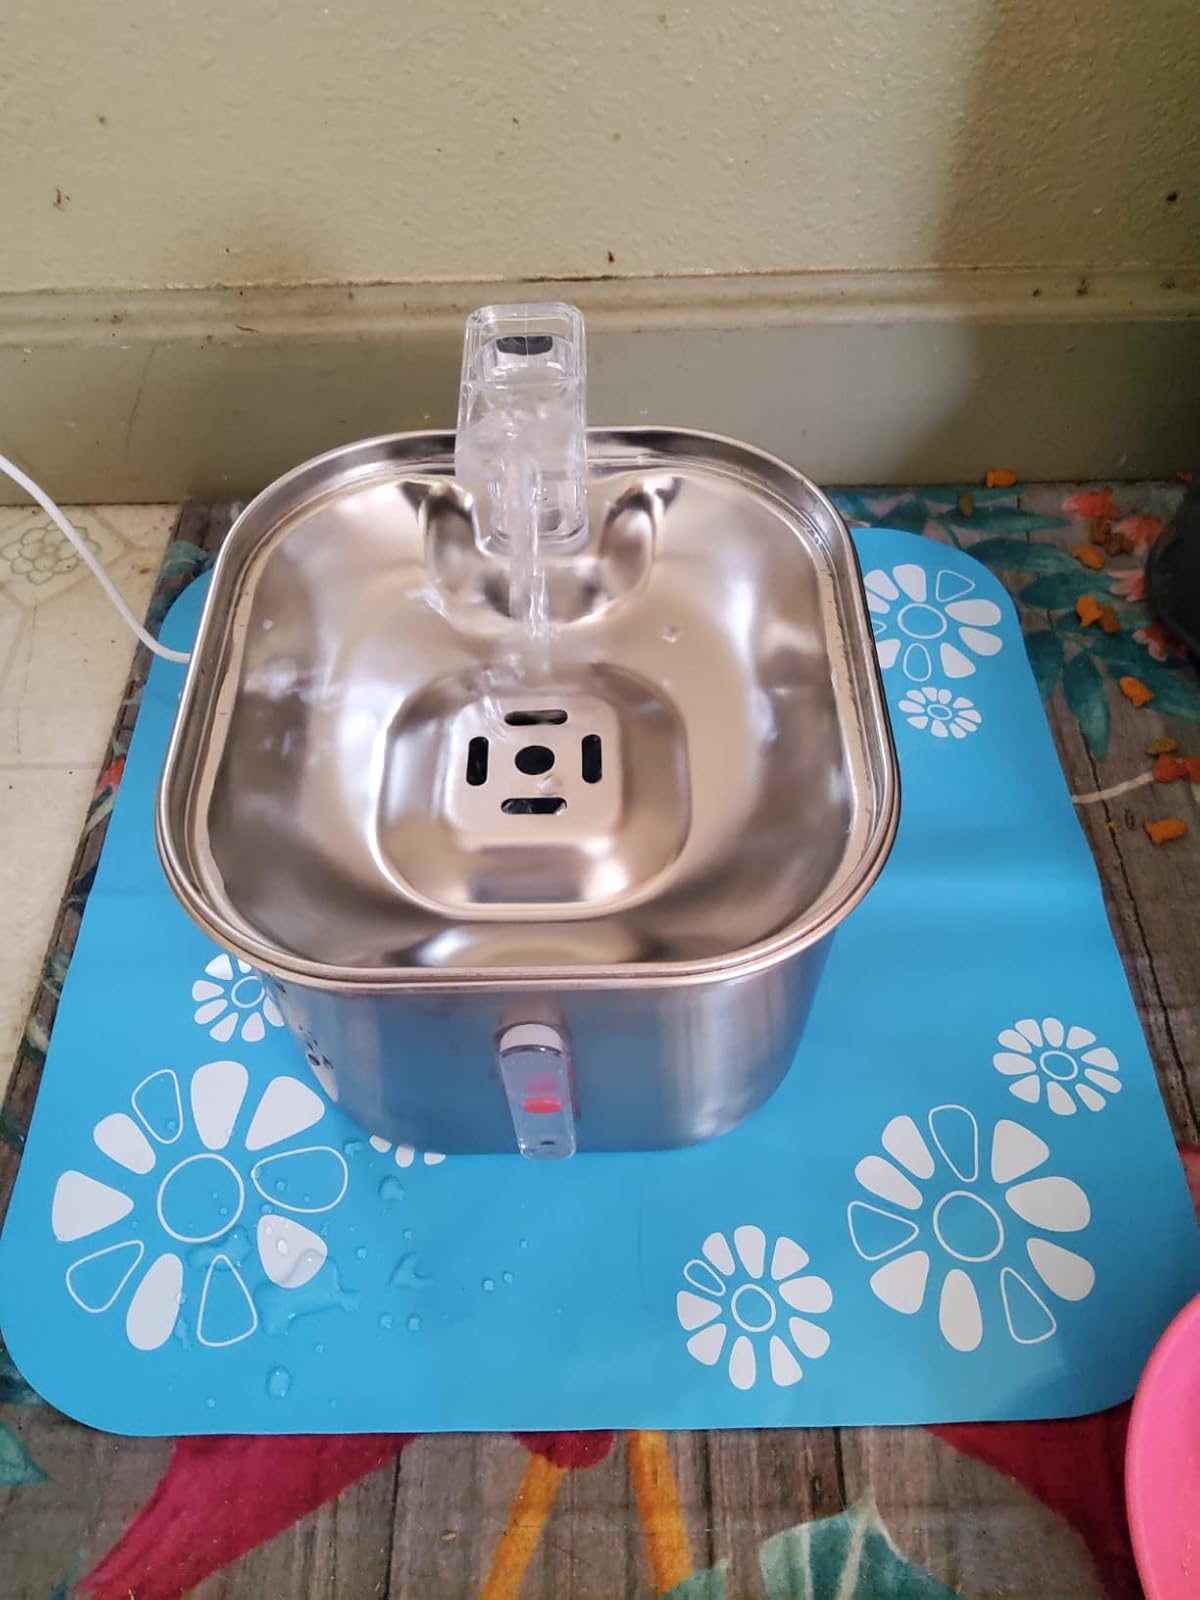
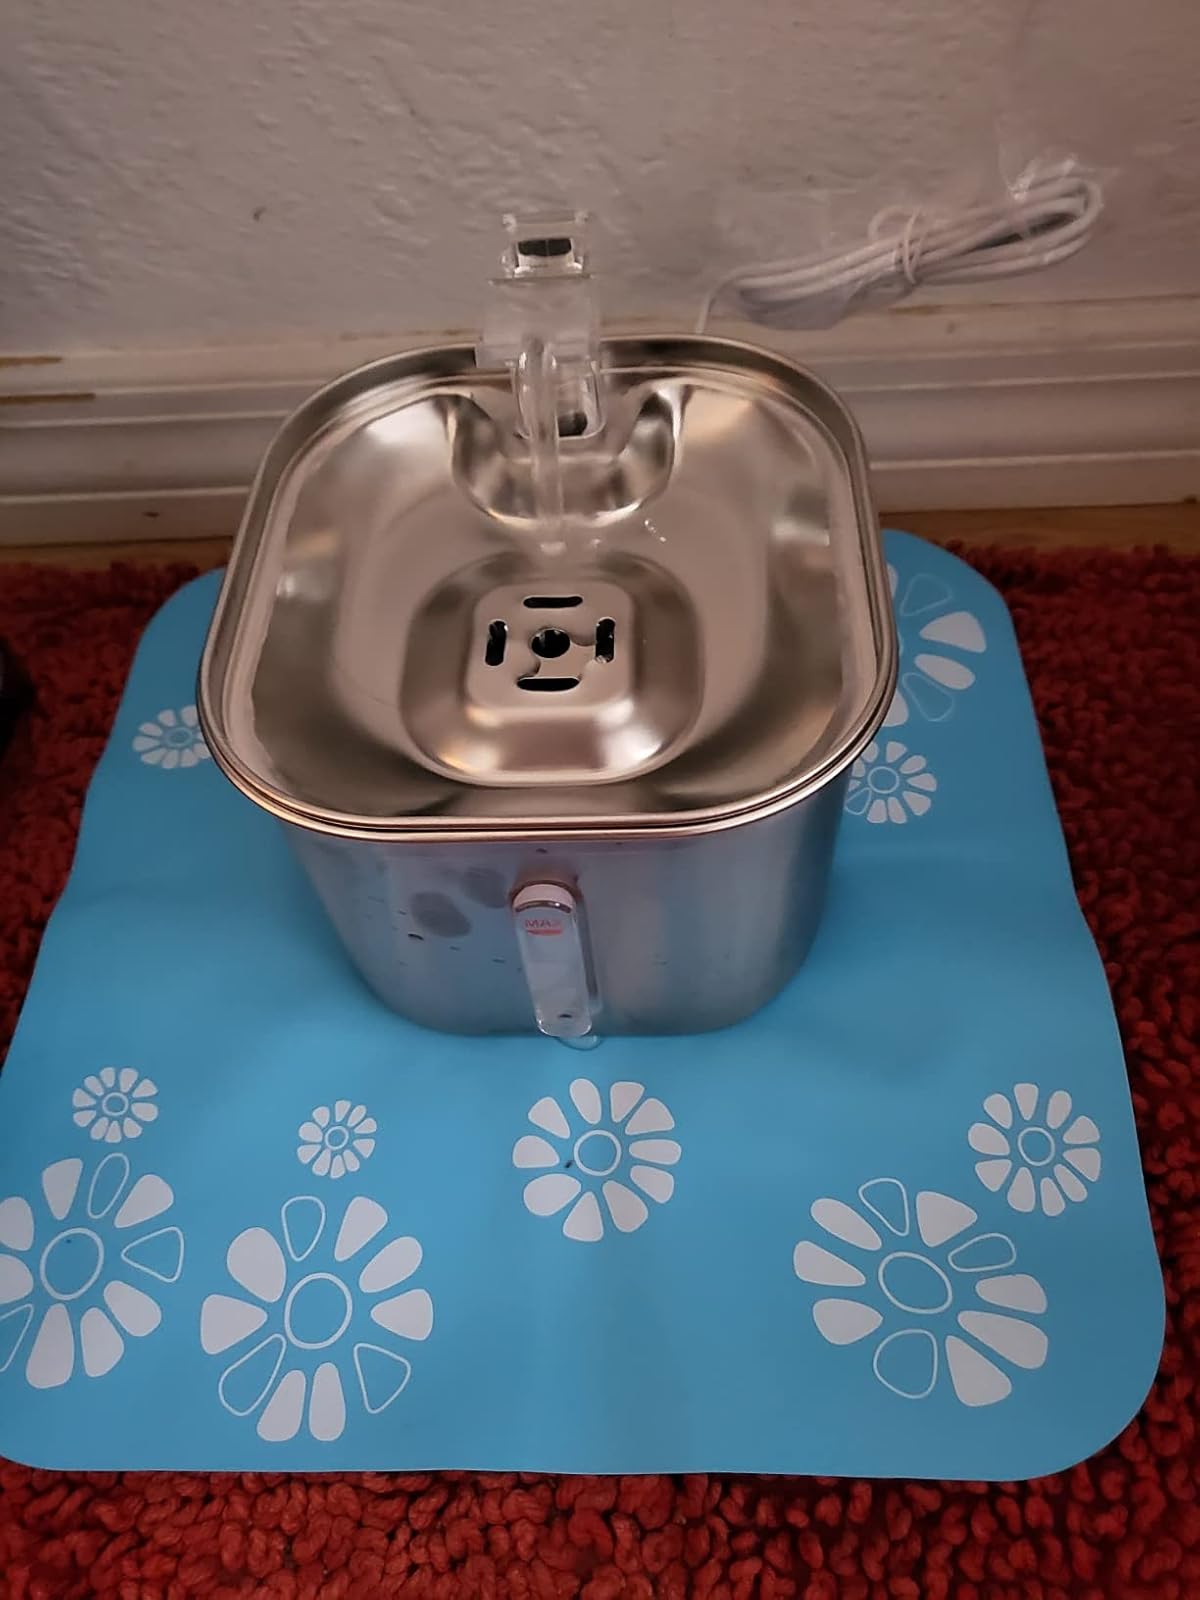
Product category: items_bowl
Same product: yes